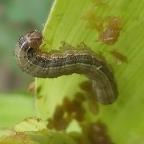
Crop: Maize
Condition: spodoptera-frugiperda-p